Operation Pitchfork

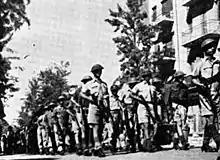
Irgun formation during Operation Kilshon

From 13–18 May 1948 Jewish forces from the Haganah and Irgun executed Operation Pitchfork ("mivtza kilshon"). Its aim was to capture the Jewish suburbs of Jerusalem, particularly Talbiya in central Jerusalem.